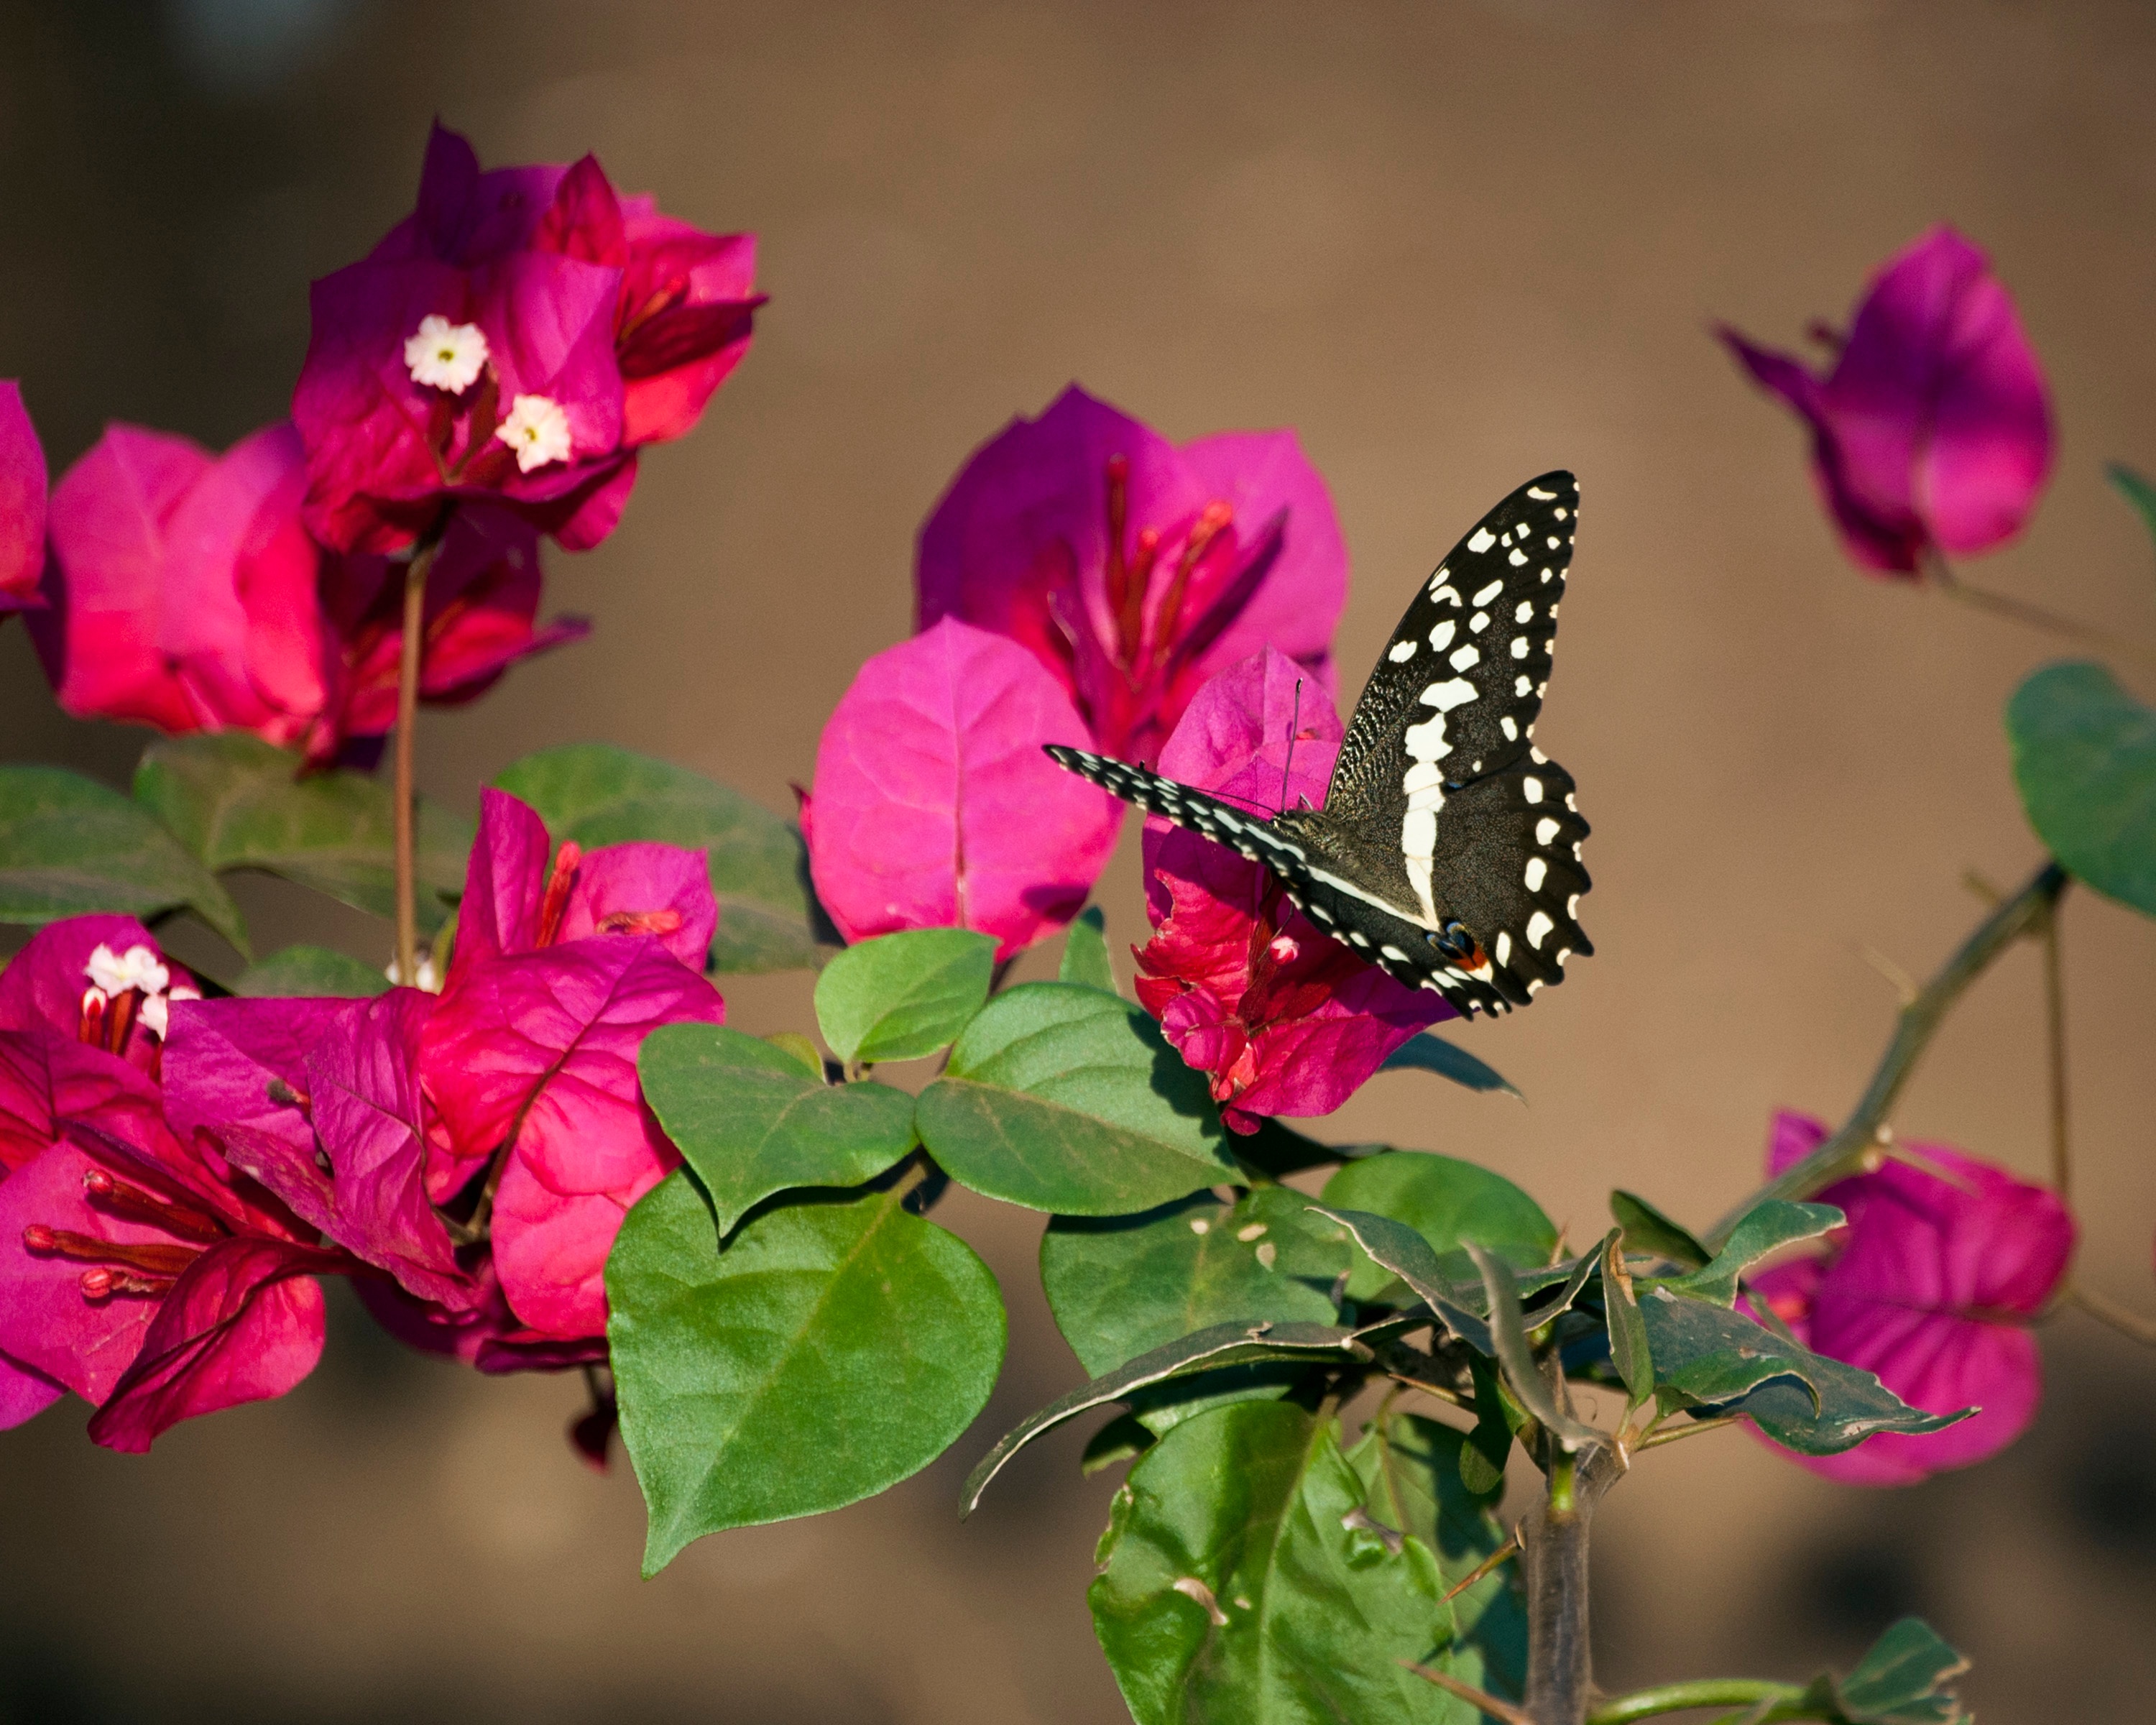
plant, leaf, flower, petal, insect, botany, butterfly, pink, flora, invertebrate, shrub, macro photography, flowering plant, annual plant, land plant, moths and butterflies